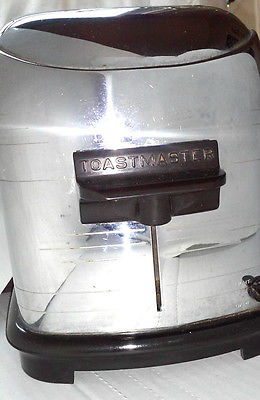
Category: toaster